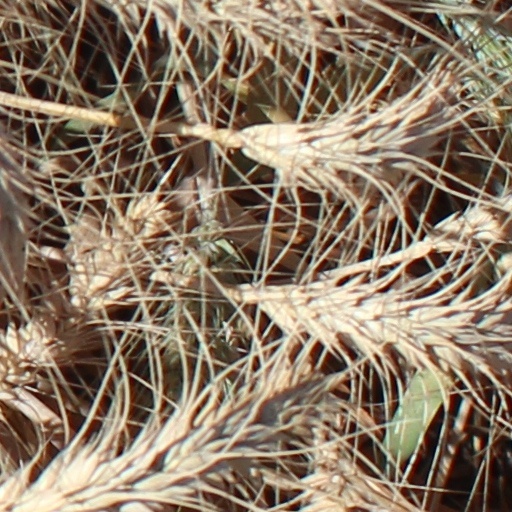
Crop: wheat